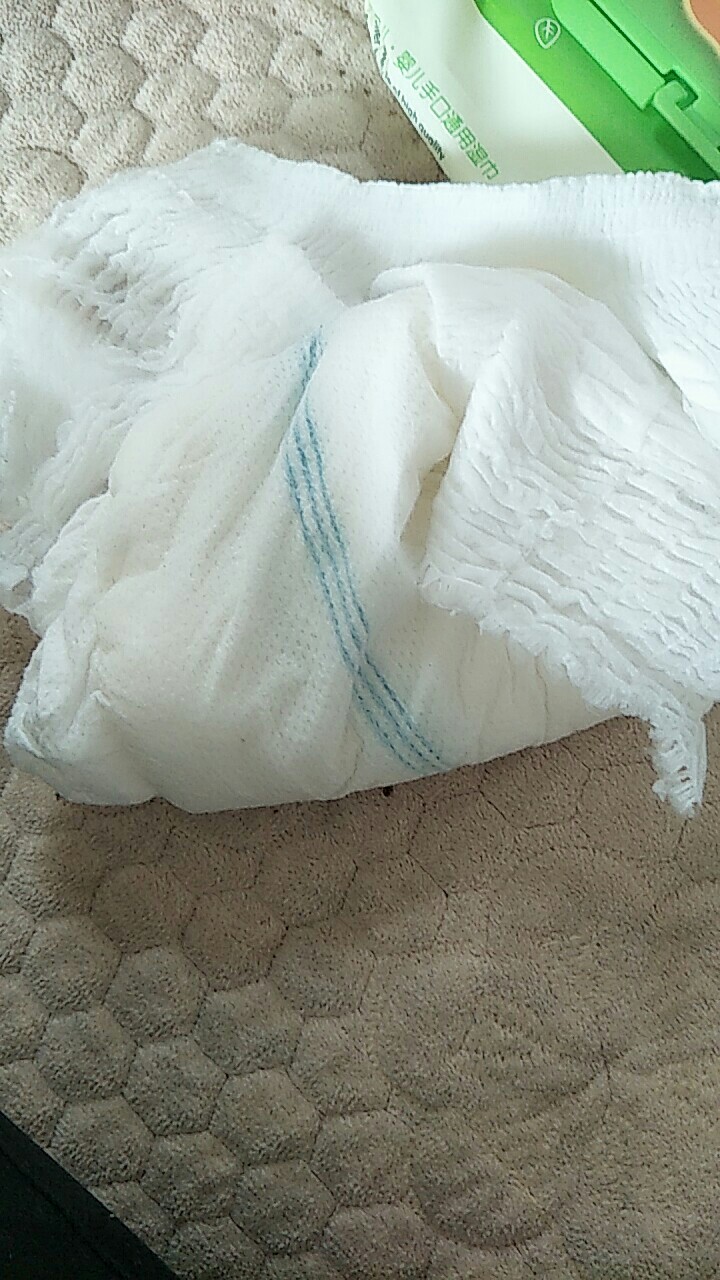
Label: trash